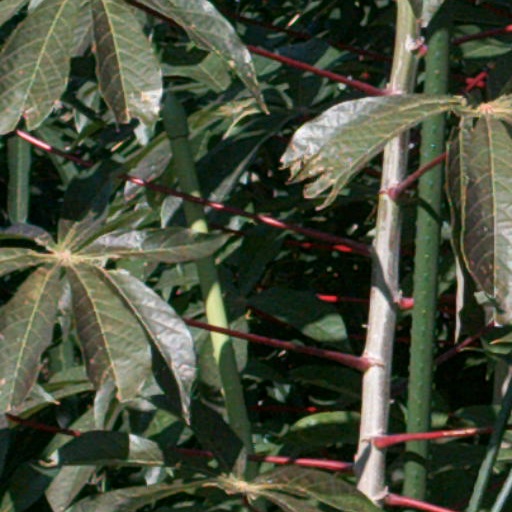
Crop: cassava